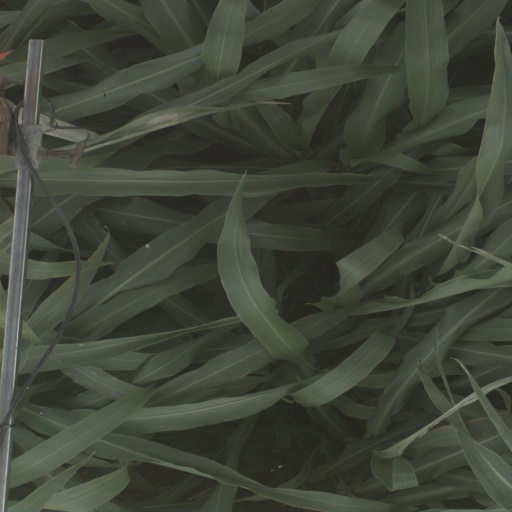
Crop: sorghum